2011 Pacific Games

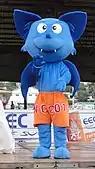
Joemy

The mascot for 2011, Joemy, was unveiled on 27 August 2009 after a public vote by mail, email, fax and SMS (with nearly 8,000 voters). An initial sketch by a pupil from Jules Garnier High School in Nouméa was transformed into a three dimensional cartoon character by graphic designers at "Banana Studio" in Nouméa.